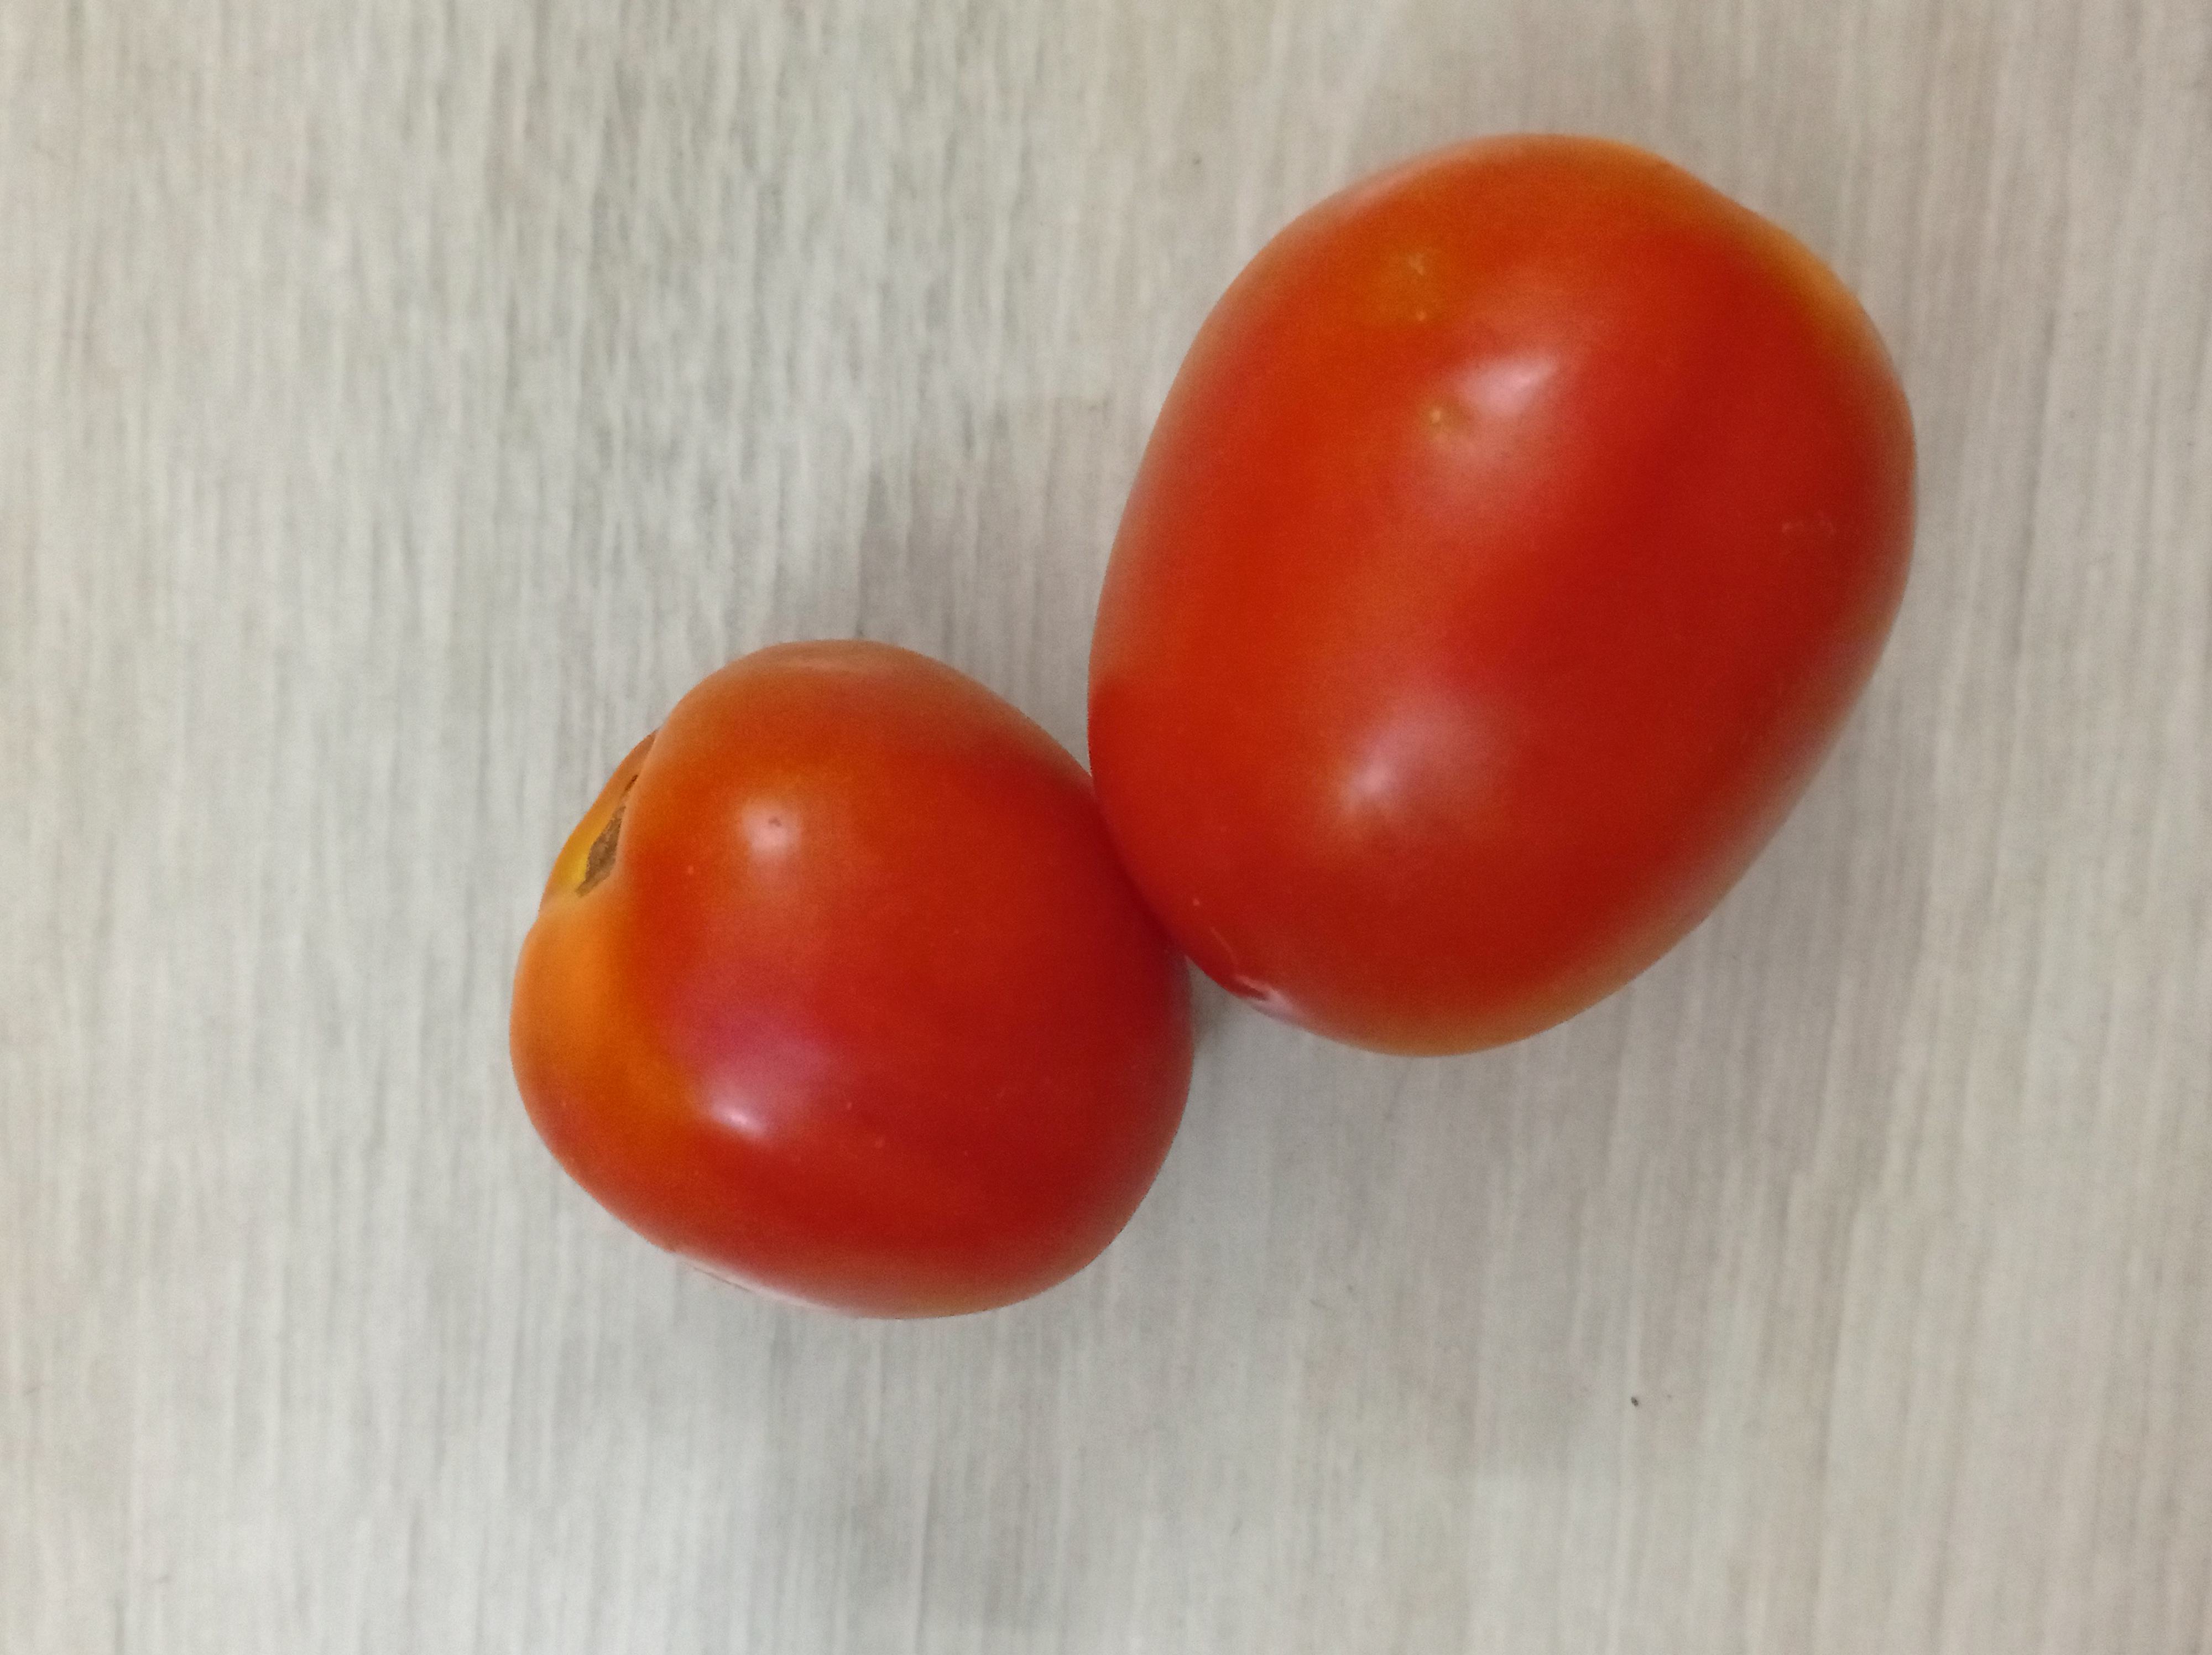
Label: Fresh